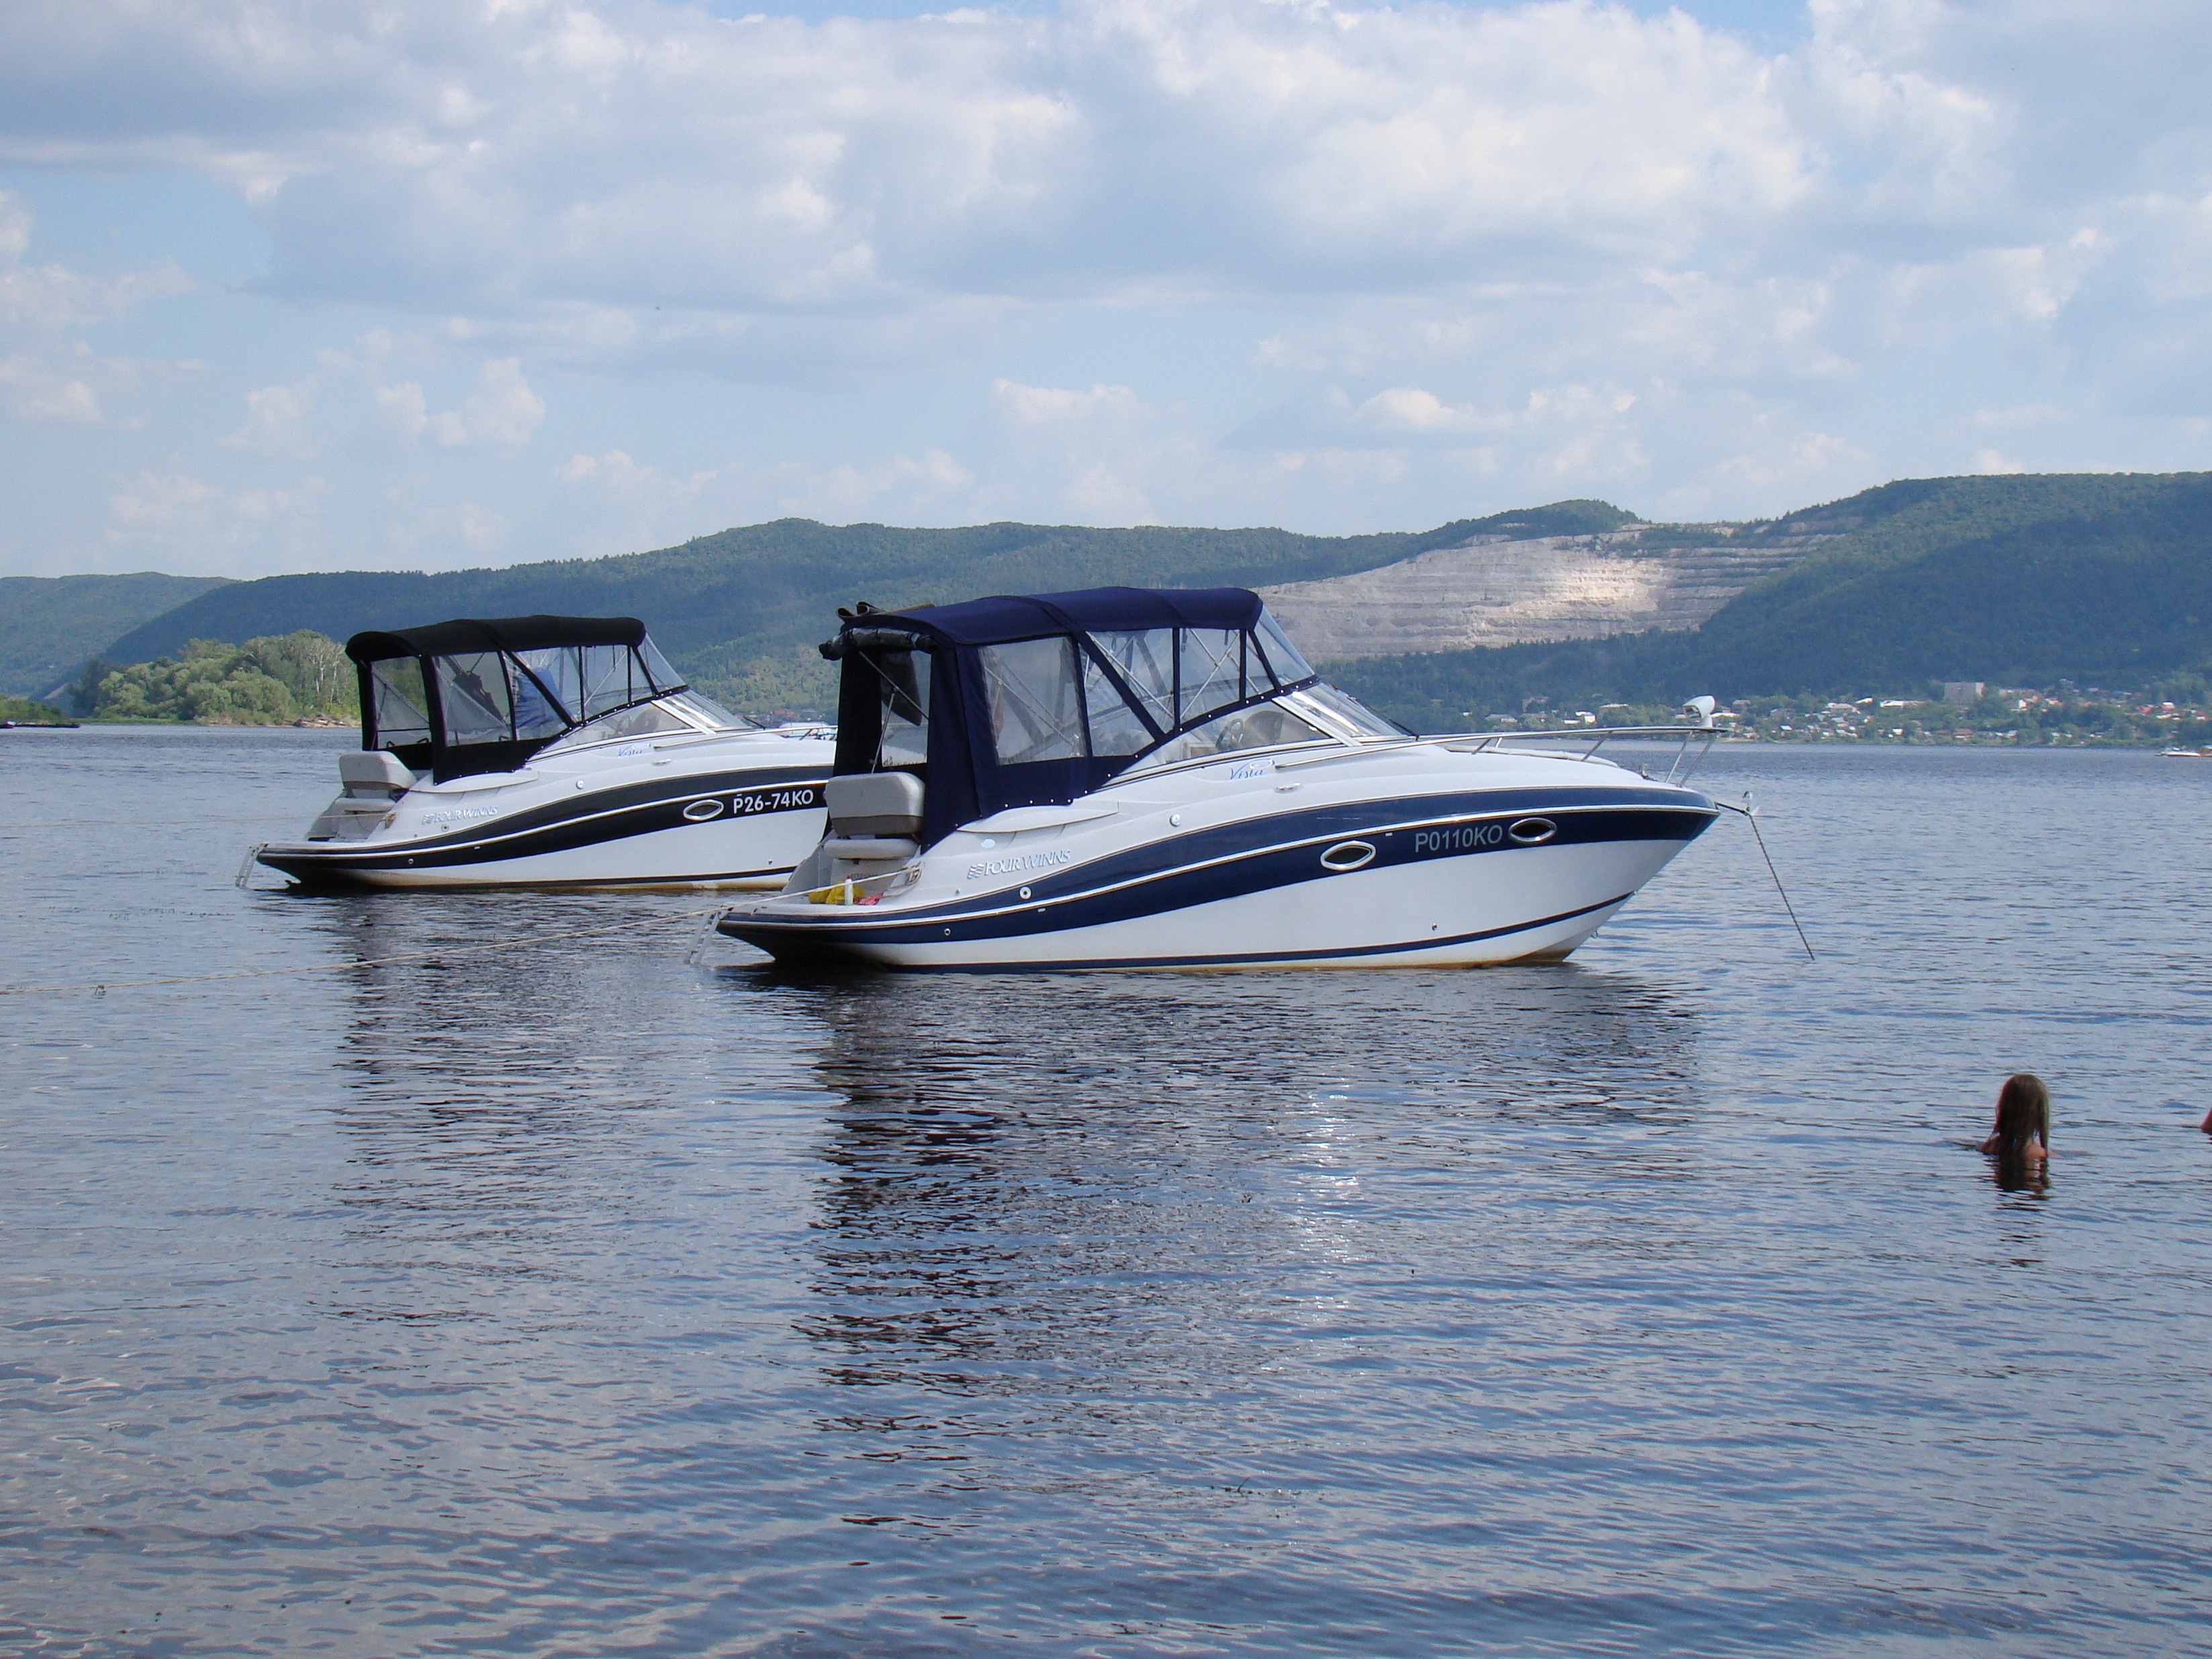
sea, sun, boat, river, summer, vehicle, yacht, motorboat, boating, boats, russia, watercraft, ecosystem, volga, samara, skiff, watercraft rowing